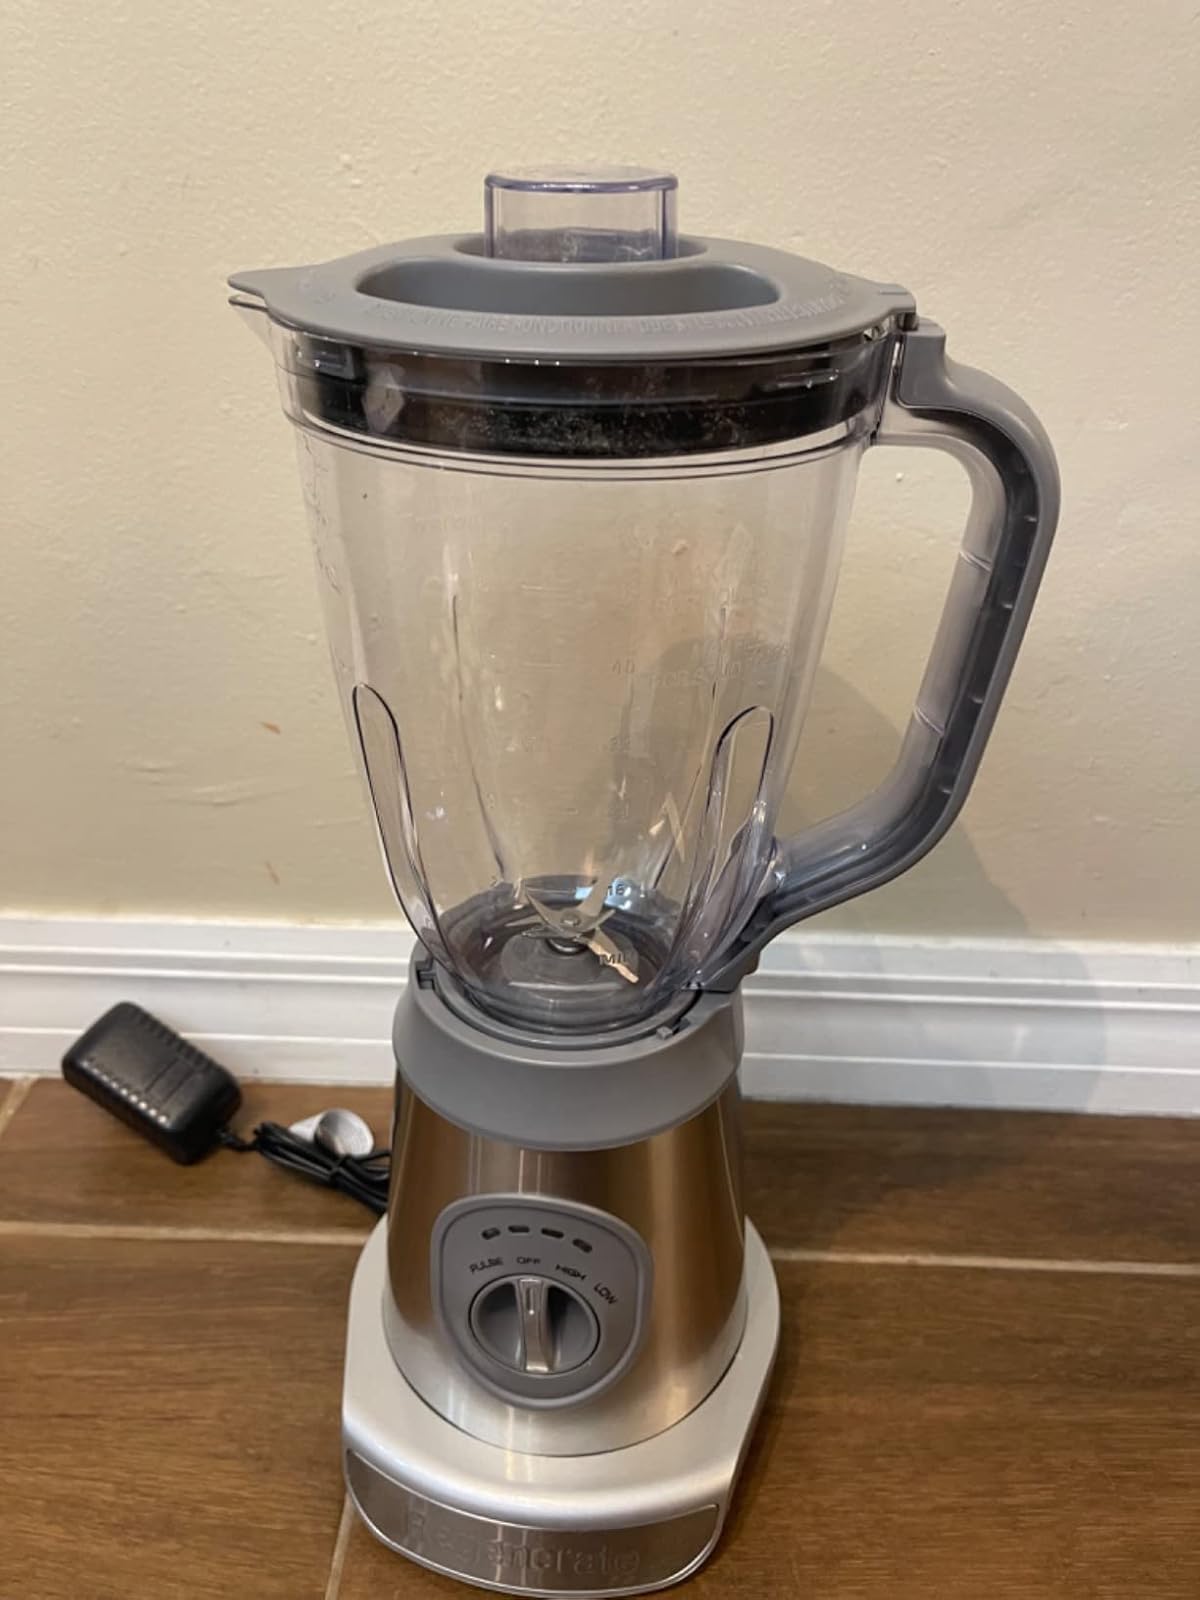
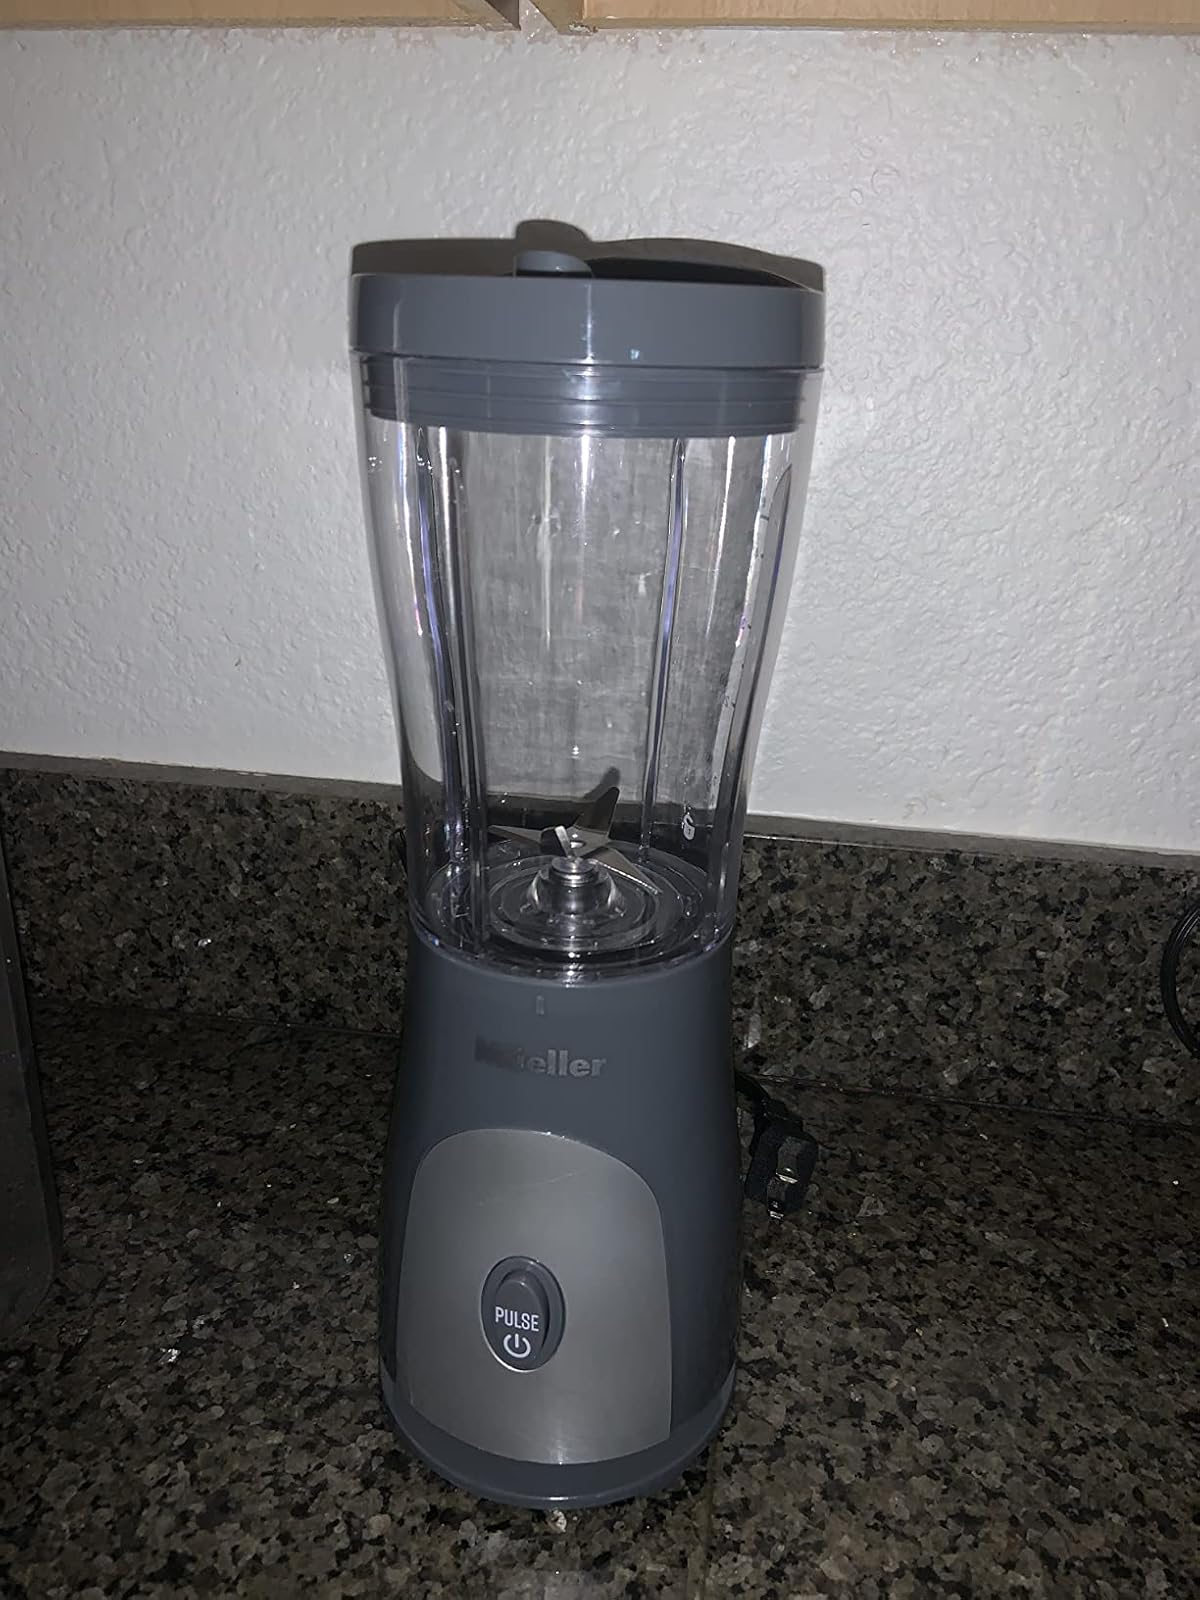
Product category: items_blender
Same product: no